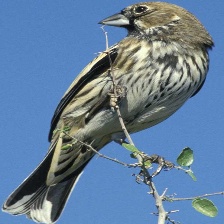
Species: LARK BUNTING
Scientific name: CALAMOSPIZA MELANOCORYS
ImageNet parent category: indigo_bunting